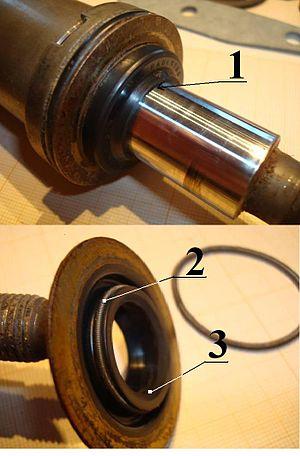
Un joint à lèvre ou joint SPI est un joint assurant l'étanchéité par déformation d'un bord d'appui flexible appelé lèvre. Il est utilisé pour des pièces tournantes ou coulissantes, contrairement au joint torique qui n'est pas adapté aux rotations.